Ballou House (Lincoln, Rhode Island)

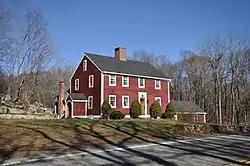

The Ballou House is an historic house on Albion Road in Lincoln, Rhode Island, USA. It is a 2½ story wood-frame structure, five bays wide, with a large central chimney. A single-story gable-roof wing (estimated to be 19th century in origin) extends to the east, and a 20th-century gambrel-roofed ell extends to the north. The house was probably built c. 1782 by Moses Ballou, from one of the first families to settle in the area, and was owned by his descendants through most of the 19th century.